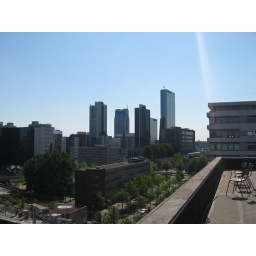
Taken from the roof space of the oma office in rotterdam.